Johann Gottfried Schicht

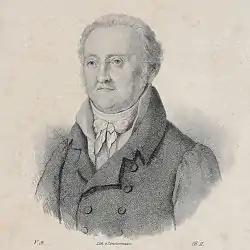
Johann Gottfried Schicht

Johann Gottfried Schicht (29 September 1753 – 16 February 1823) was a German composer and conductor.